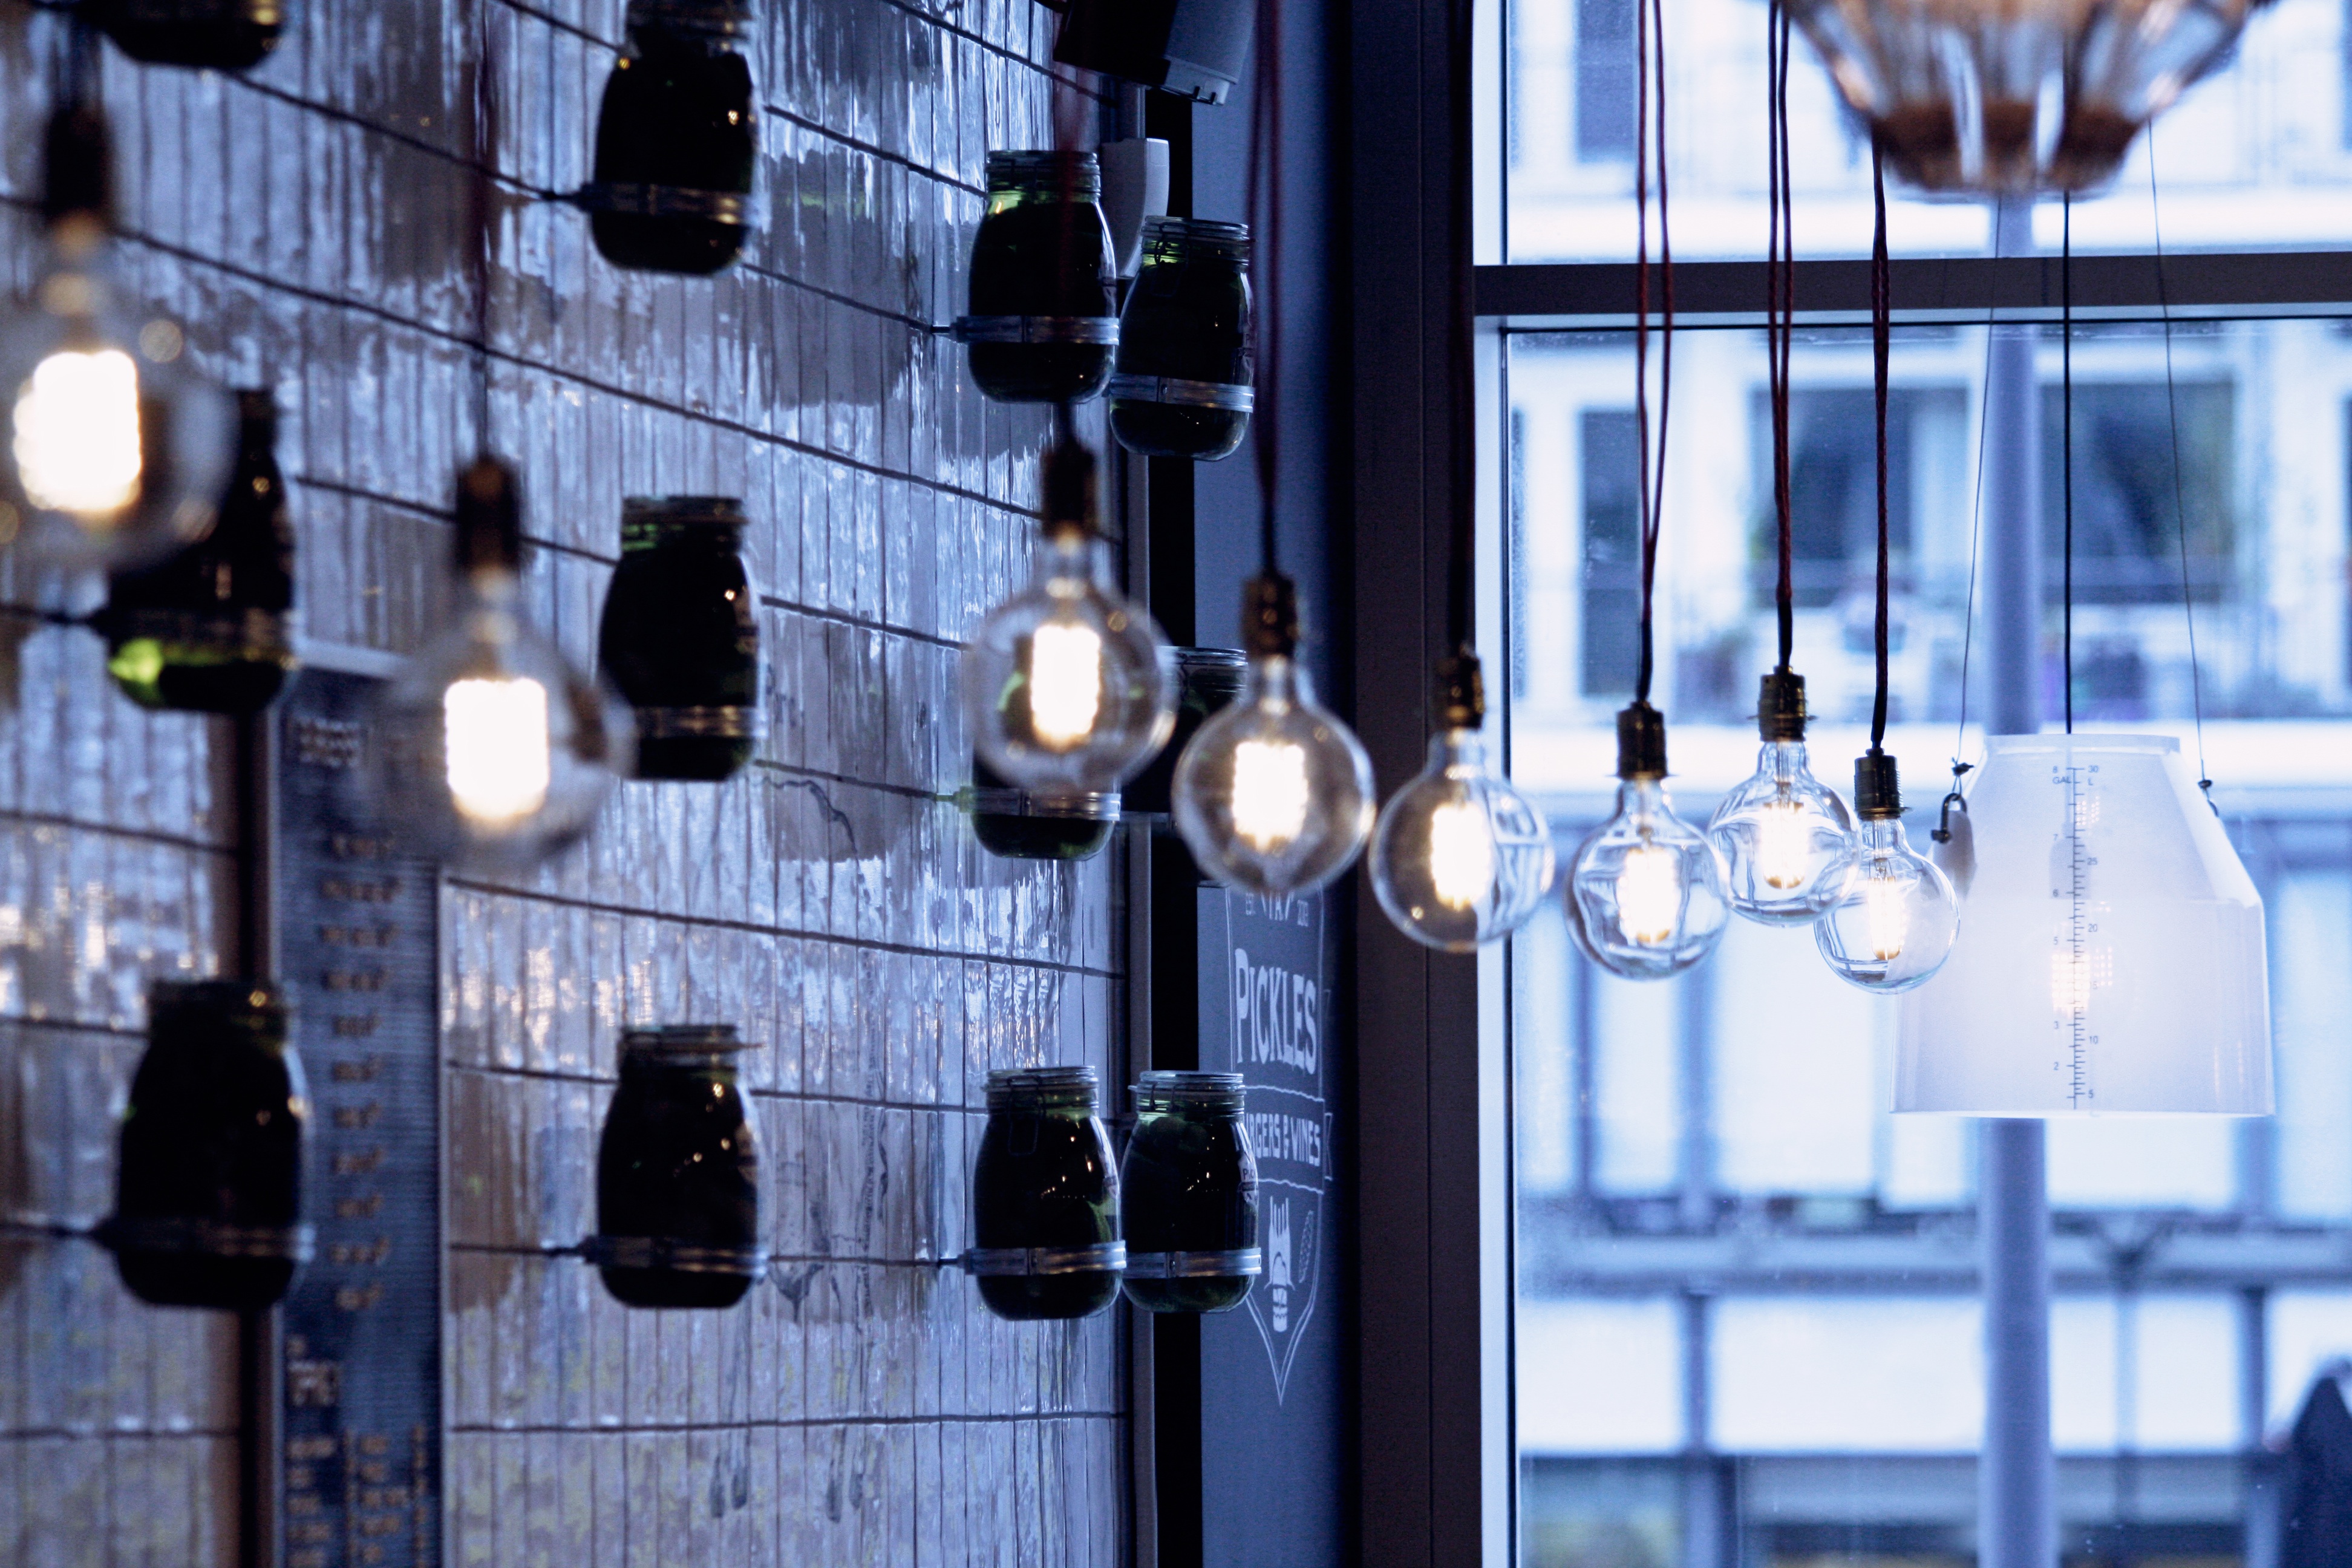
glass, blue, lighting, interior design